Gibran Hamdan

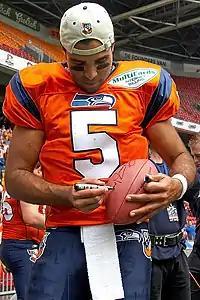
Hamdan with the Amsterdam Admirals in 2006

Gibran Latif Hamdan (born February 8, 1981) is an American former professional football quarterback who played in the National Football League (NFL) and NFL Europe. He was selected by the Washington Redskins in the seventh round of the 2003 NFL draft. He played college football at Indiana. Hamdan was also a member of the Amsterdam Admirals, Los Angeles Avengers, Seattle Seahawks, San Francisco 49ers, Miami Dolphins, Buffalo Bills and Toronto Argonauts. He is the first person of Pakistani descent to play in the NFL.